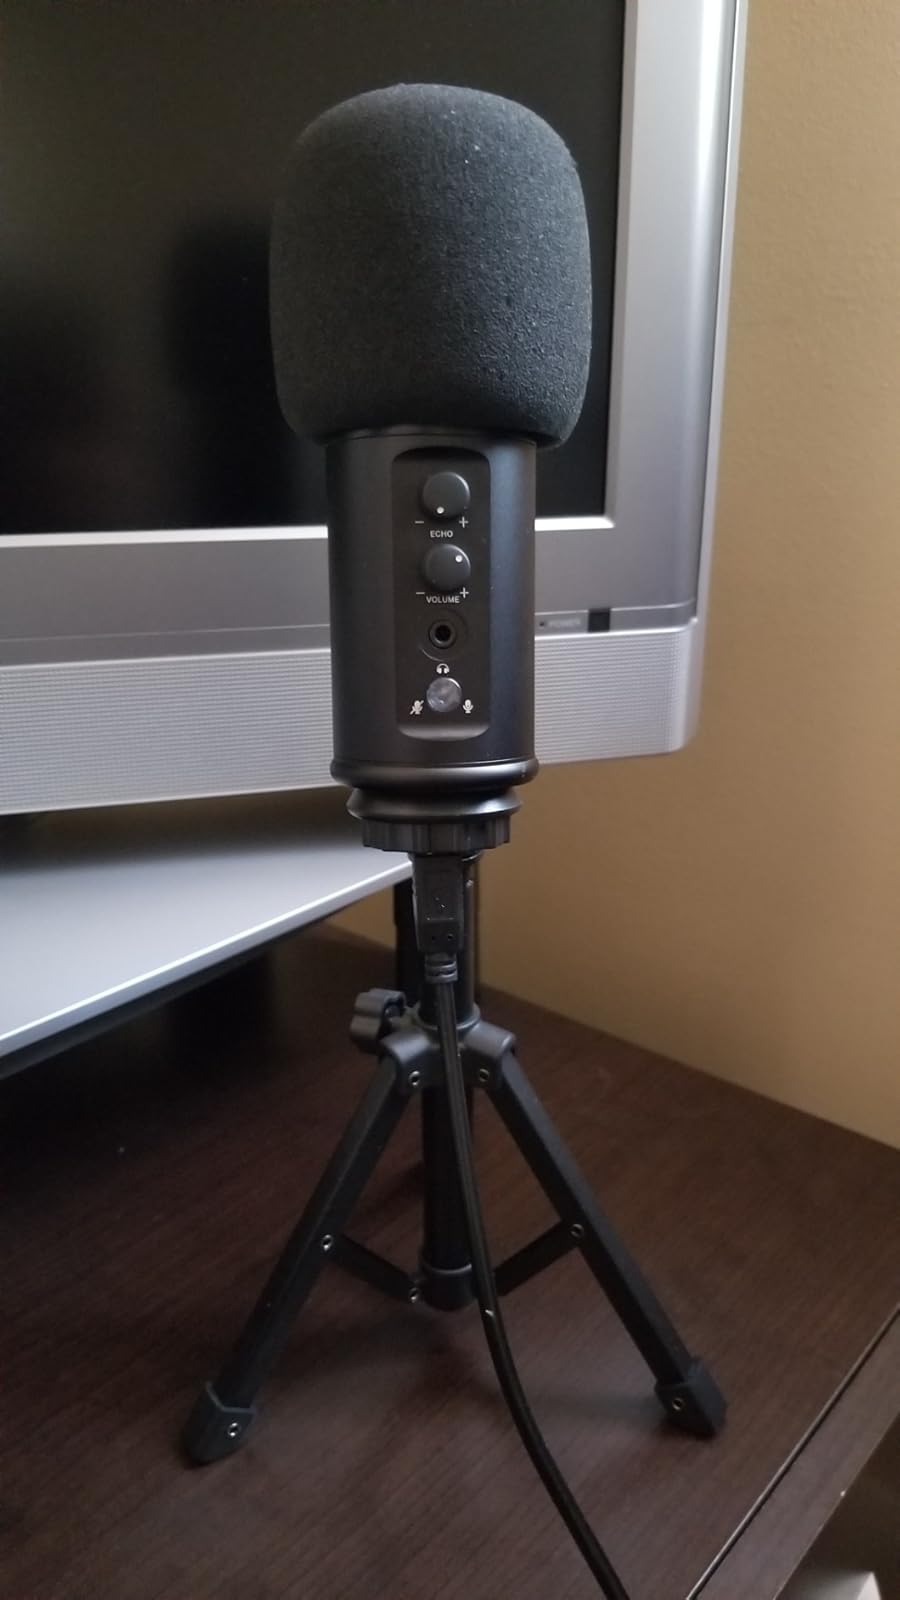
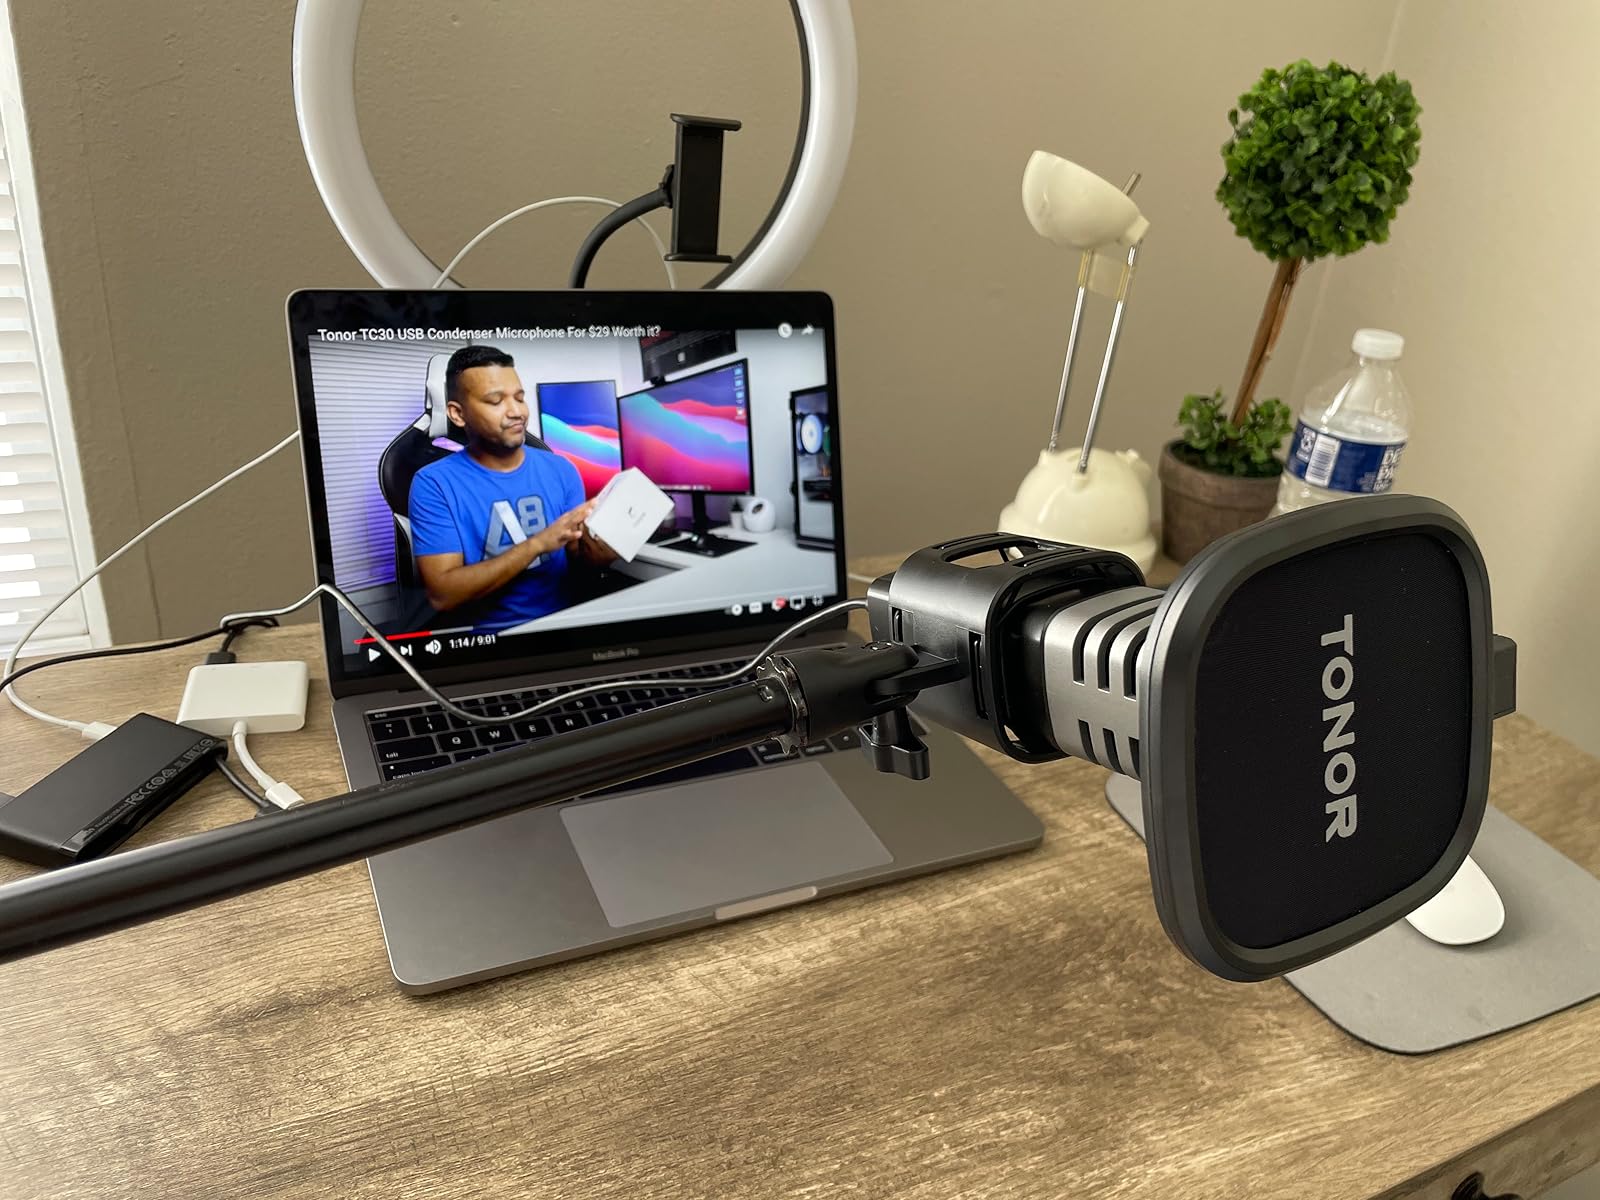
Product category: microphone
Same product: no